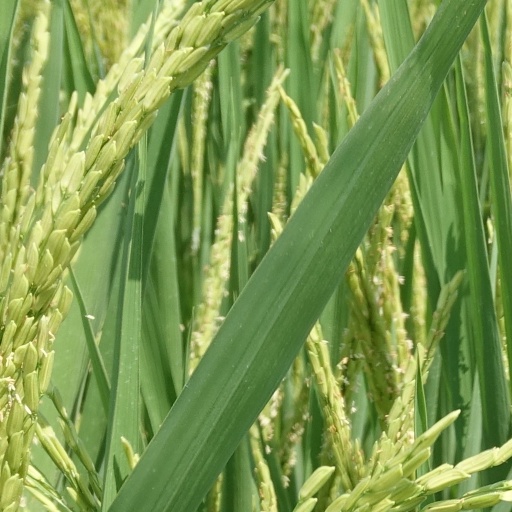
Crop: rice